CKBE-FM

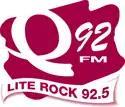
Q92 logo from 2004 to 2009

The station first signed on in 1945 as VE9CM, a 25-watt experimental FM station owned by the Canadian Marconi Company. It was the sister station to AM 600 CFCF (later CIQC and subsequently CINW on AM 940, before its 2010 closure). VE9CM simulcast nearly all of CFCF's programming. In 1947, Marconi gained a full licence on 106.5 FM with the call sign CFCF-FM. Its 3,000 watts transmitter was on the roof of the Sun Life Building. Its power was increased to 7,700 watts in 1957.